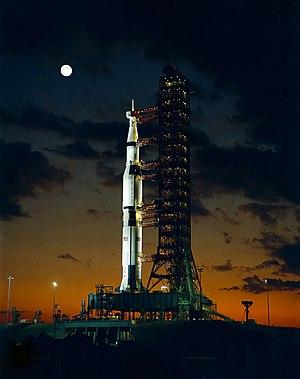
Apollo 4 est une mission inhabitée qui inaugura la fusée spatiale Saturn V, la plus puissante jamais construite.
Saturn V est un lanceur spatial géant développé dans les années 1960 par l'agence spatiale américaine, la NASA, pour le programme lunaire Apollo. Utilisé entre 1967 et 1973, il a placé en orbite terrestre, sans aucun échec, les vaisseaux qui ont déposé les astronautes américains sur le sol lunaire. Cette énorme fusée d'un peu plus de 3 000 tonnes, est capable de placer jusqu'à 140 tonnes en orbite basse terrestre pour les dernières missions Apollo. Elle est développée dans le contexte de la course à l’espace opposant Américains et Soviétiques dans les années 1960. Ces circonstances permettent aux États-Unis de mobiliser des moyens financiers et humains exceptionnels pour permettre sa mise au point. La fin prématurée du programme Apollo et les restrictions budgétaires entraînent l'arrêt de la chaîne de fabrication de ce lanceur particulièrement couteux. Après un dernier vol pour mettre en orbite la station spatiale Skylab, la NASA décide de développer un lanceur réutilisable, la navette spatiale américaine, en espérant abaisser sensiblement les coûts très élevés de mise en orbite.